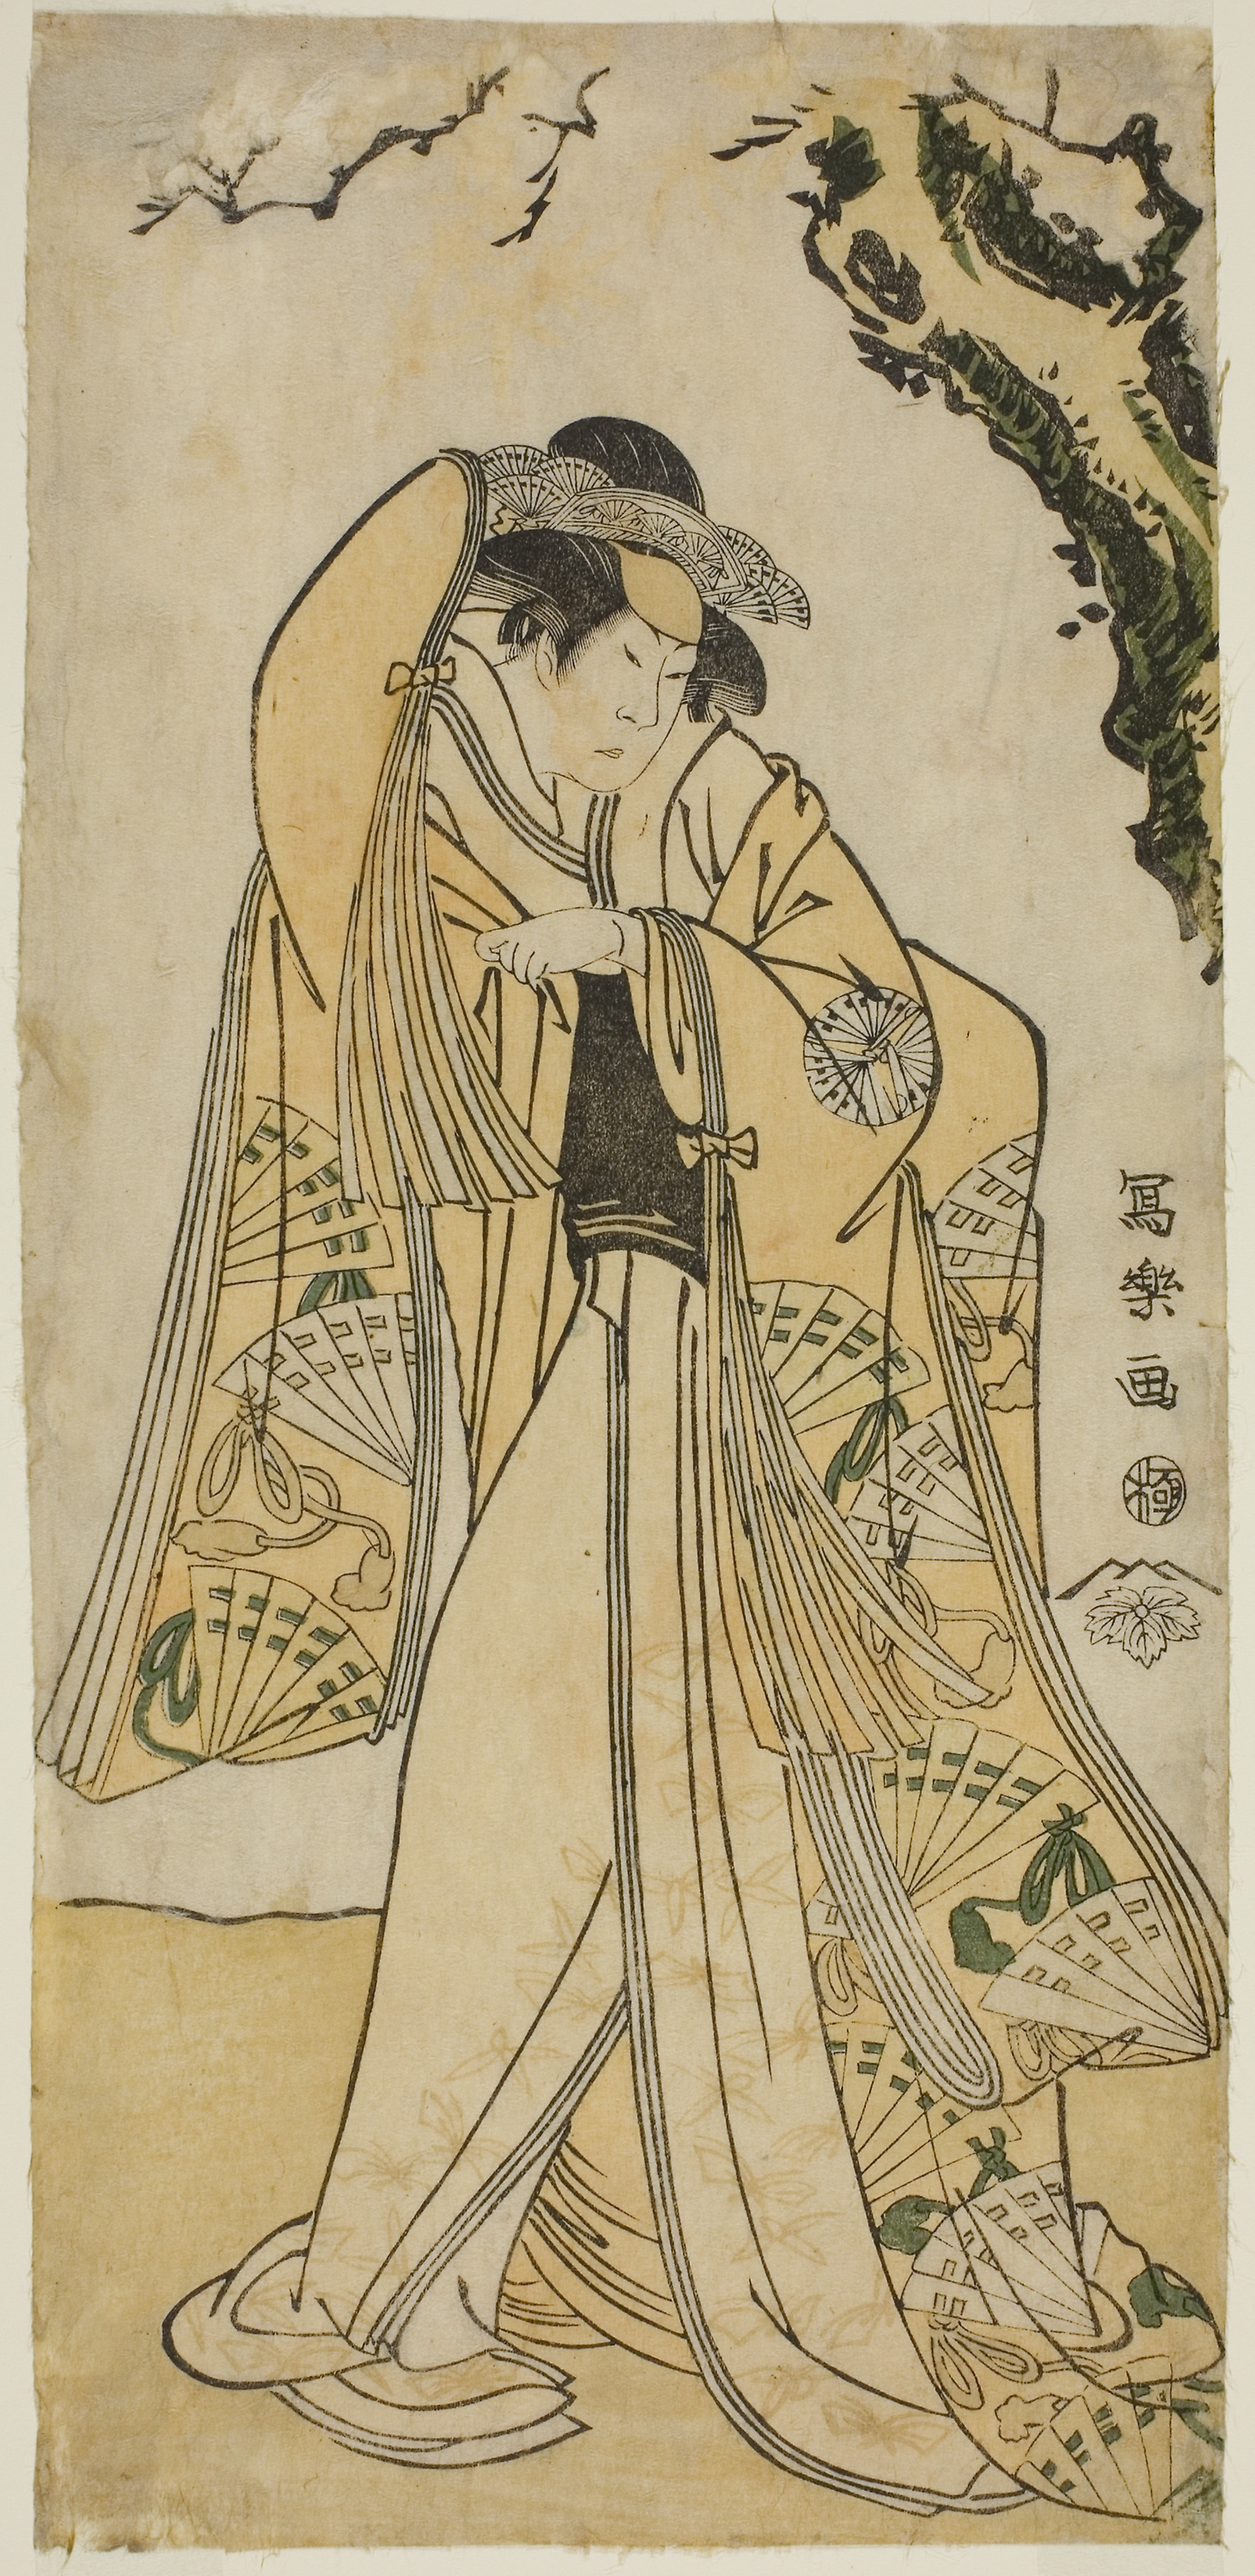
art, costume design, Victorian fashion, illustration, painting, fashion illustration, drawing, prophet, style